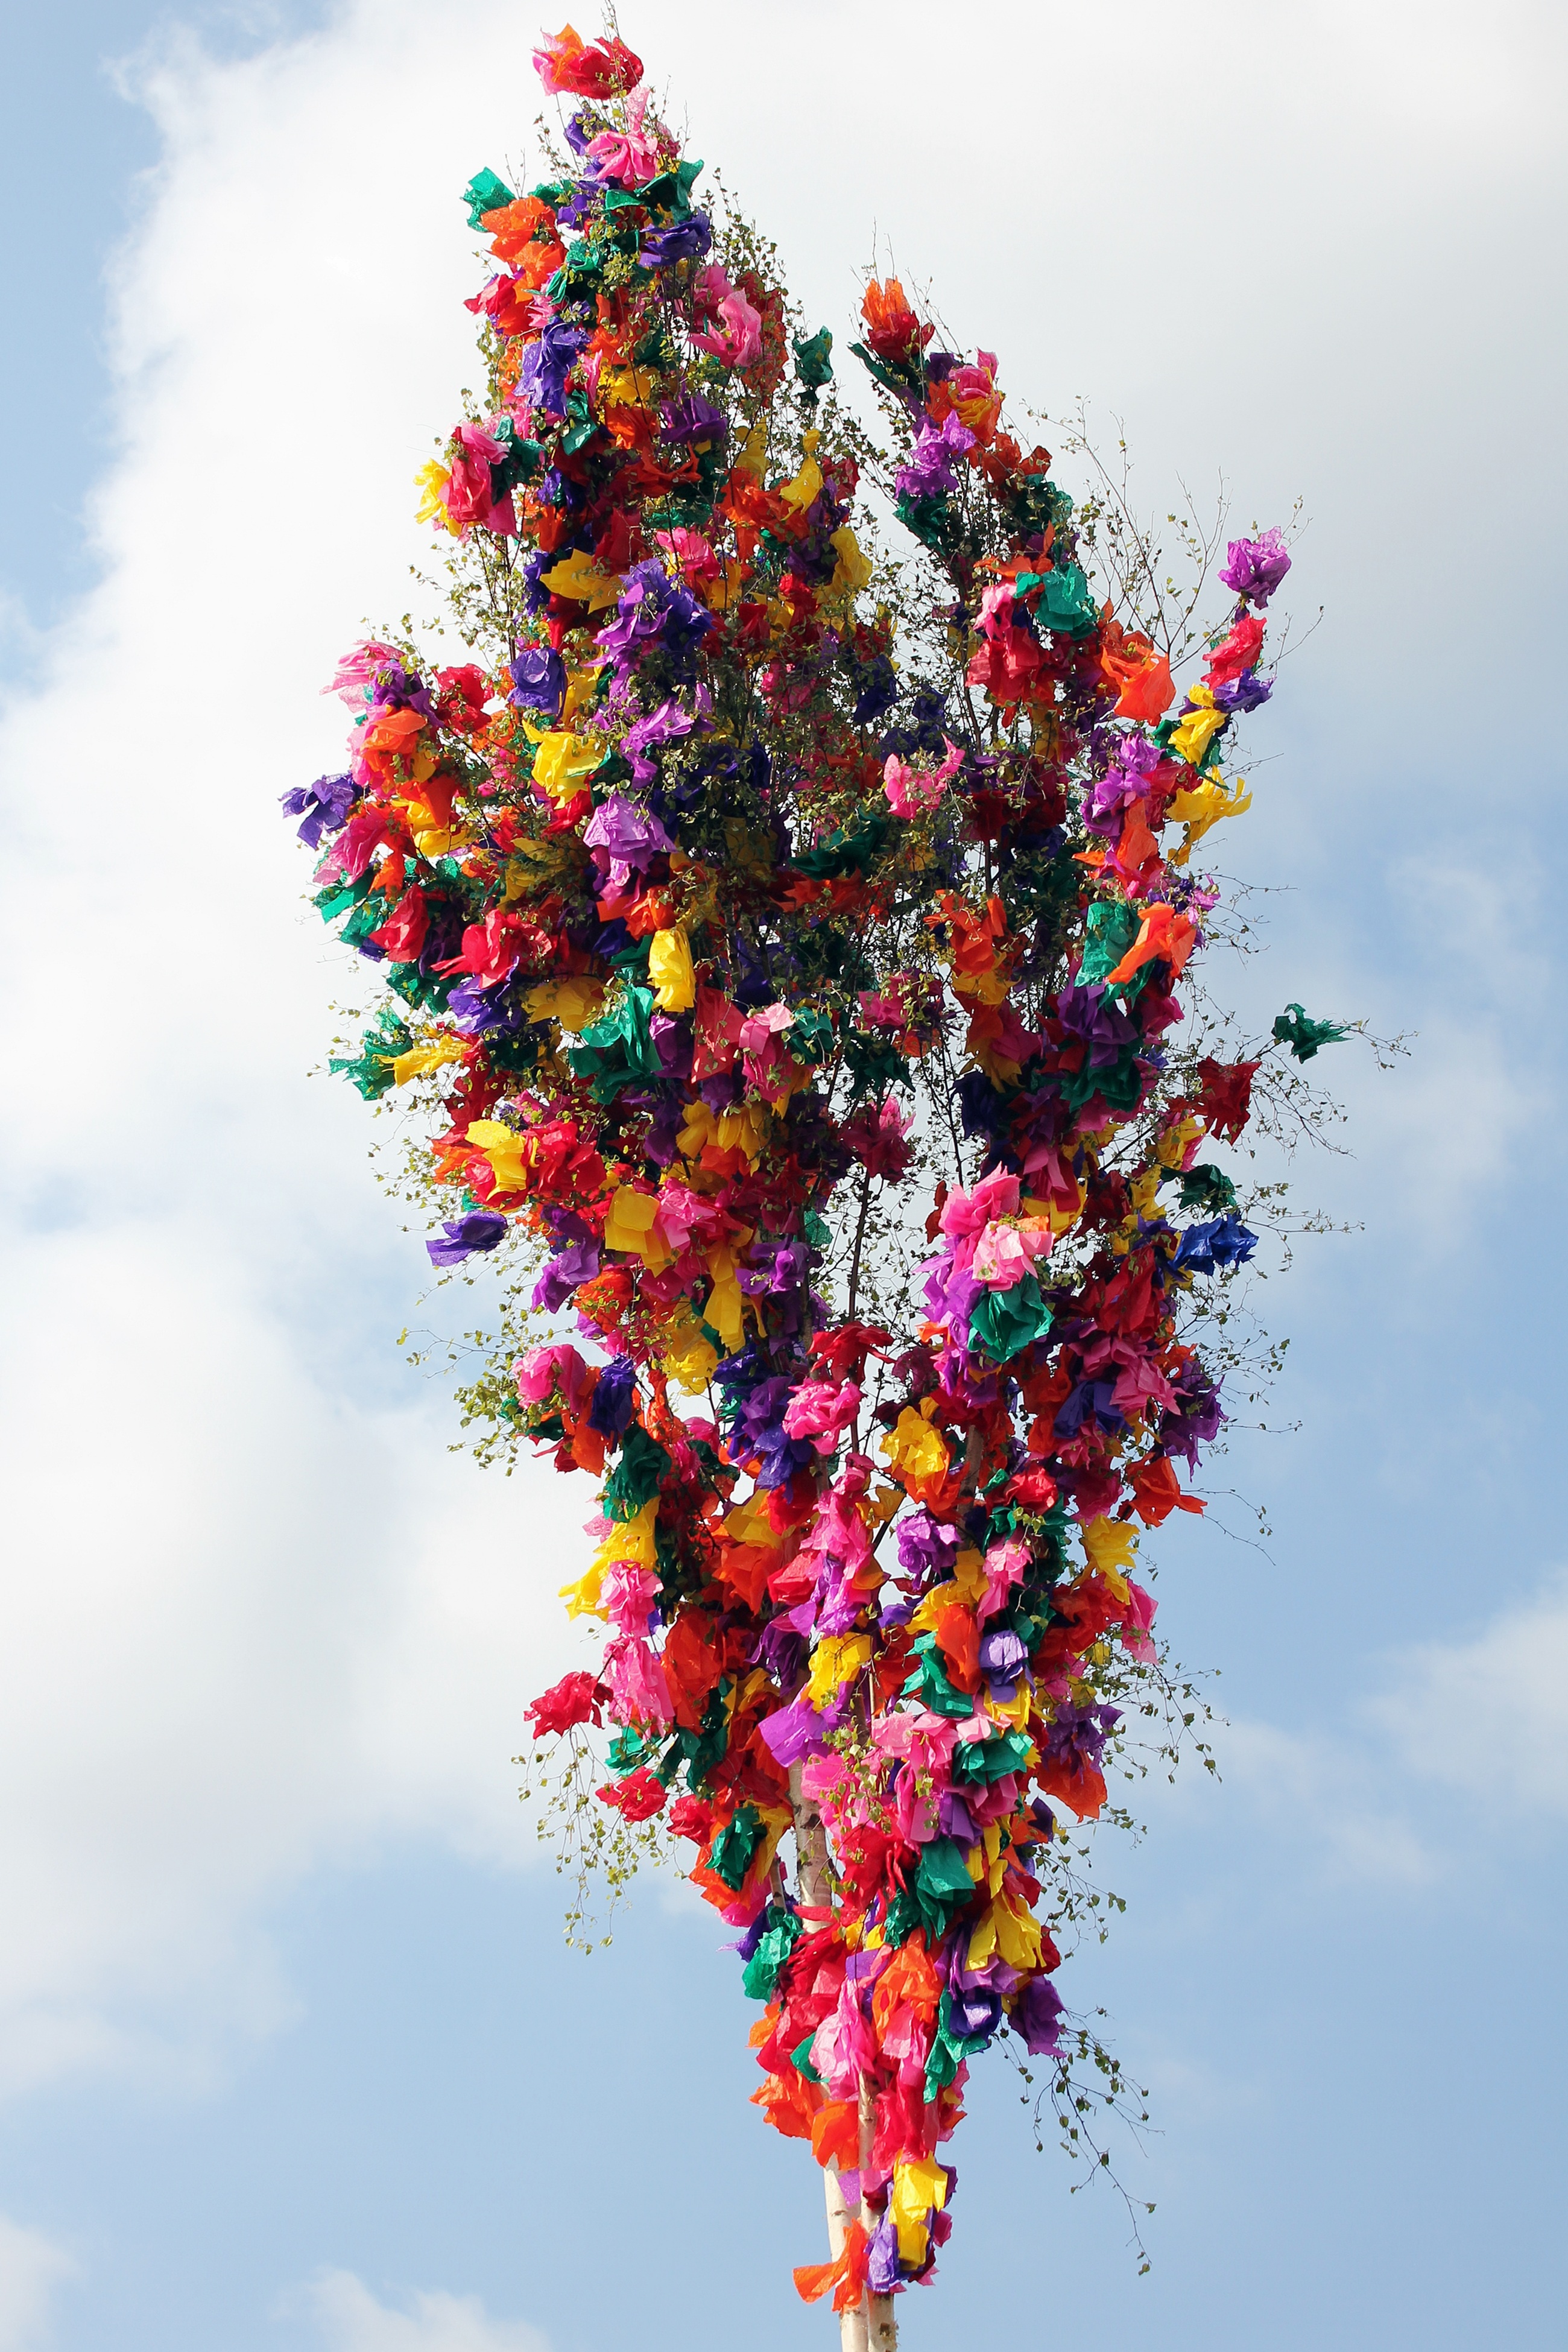
tree, branch, blossom, plant, sky, leaf, flower, petal, spring, color, birch, autumn, botany, colorful, flora, season, decorated, custom, bands, may, tradition, customs, maypole, flower bouquet, decorated tree, may day, colorful ribbons